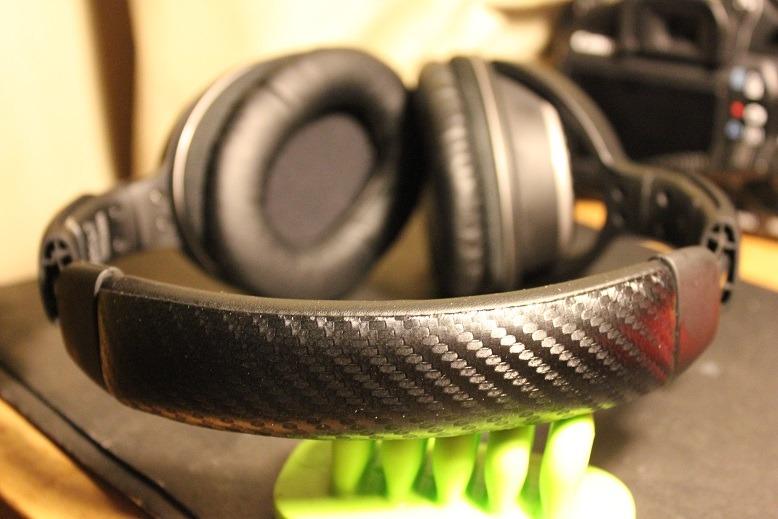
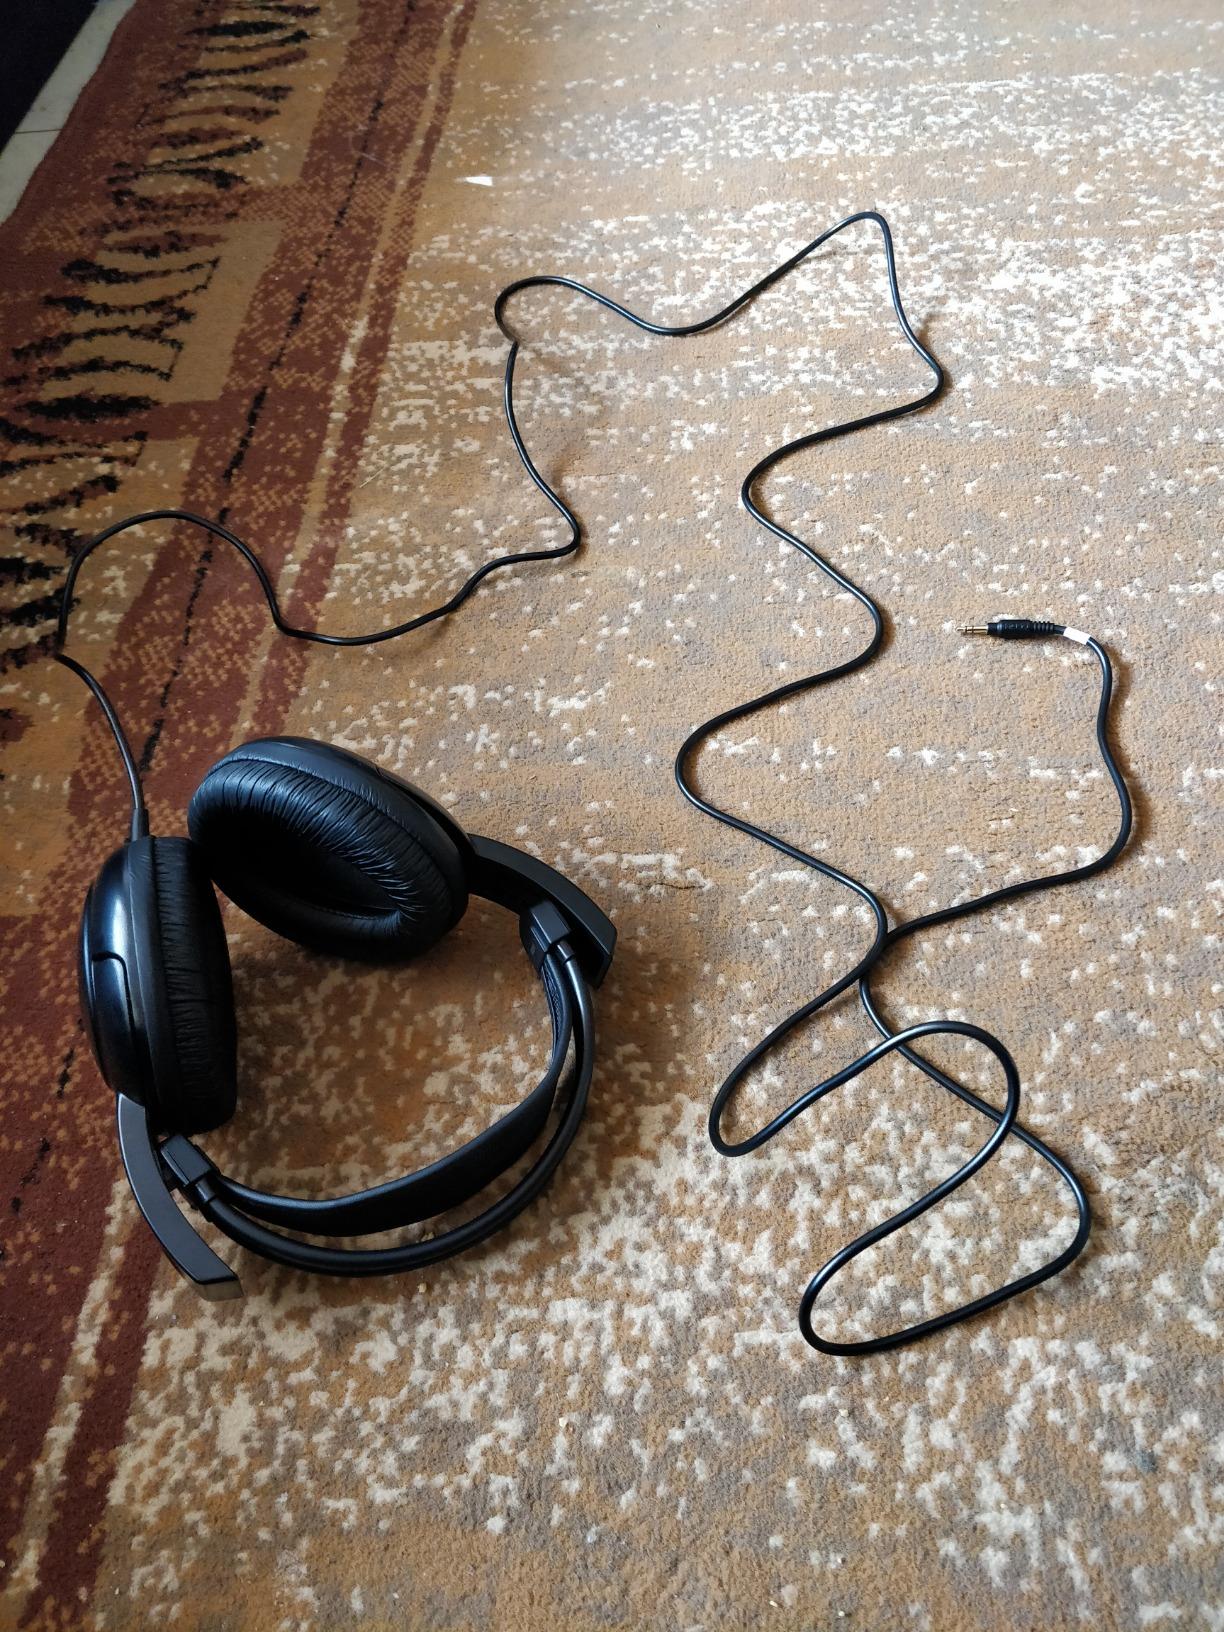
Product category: headphones
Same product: no